Couitéas affair

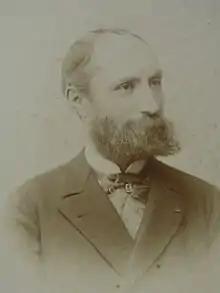
Resident General Gabriel Alapetite

After the establishment of the protectorate in 1881, the French government tried to encourage French people to settle in the territory. However it was not easy to purchase land because although title deeds often existed, there was no cadastre. Some land titles were also based on custom and practice and lacked formal documentation. To put an end to this uncertainty, a decree of 1 July 1885 established a new process for the registration of land ownership. This involved publishing notices locally and nationally, after which the claim and any challenges to it were sent to a mixed tribunal made up of seven members: a French magistrate in the chair, sitting with three other French and three Tunisian magistrates. The court’s task was to validate or deny the registration request. There was no appeal against its decisions.